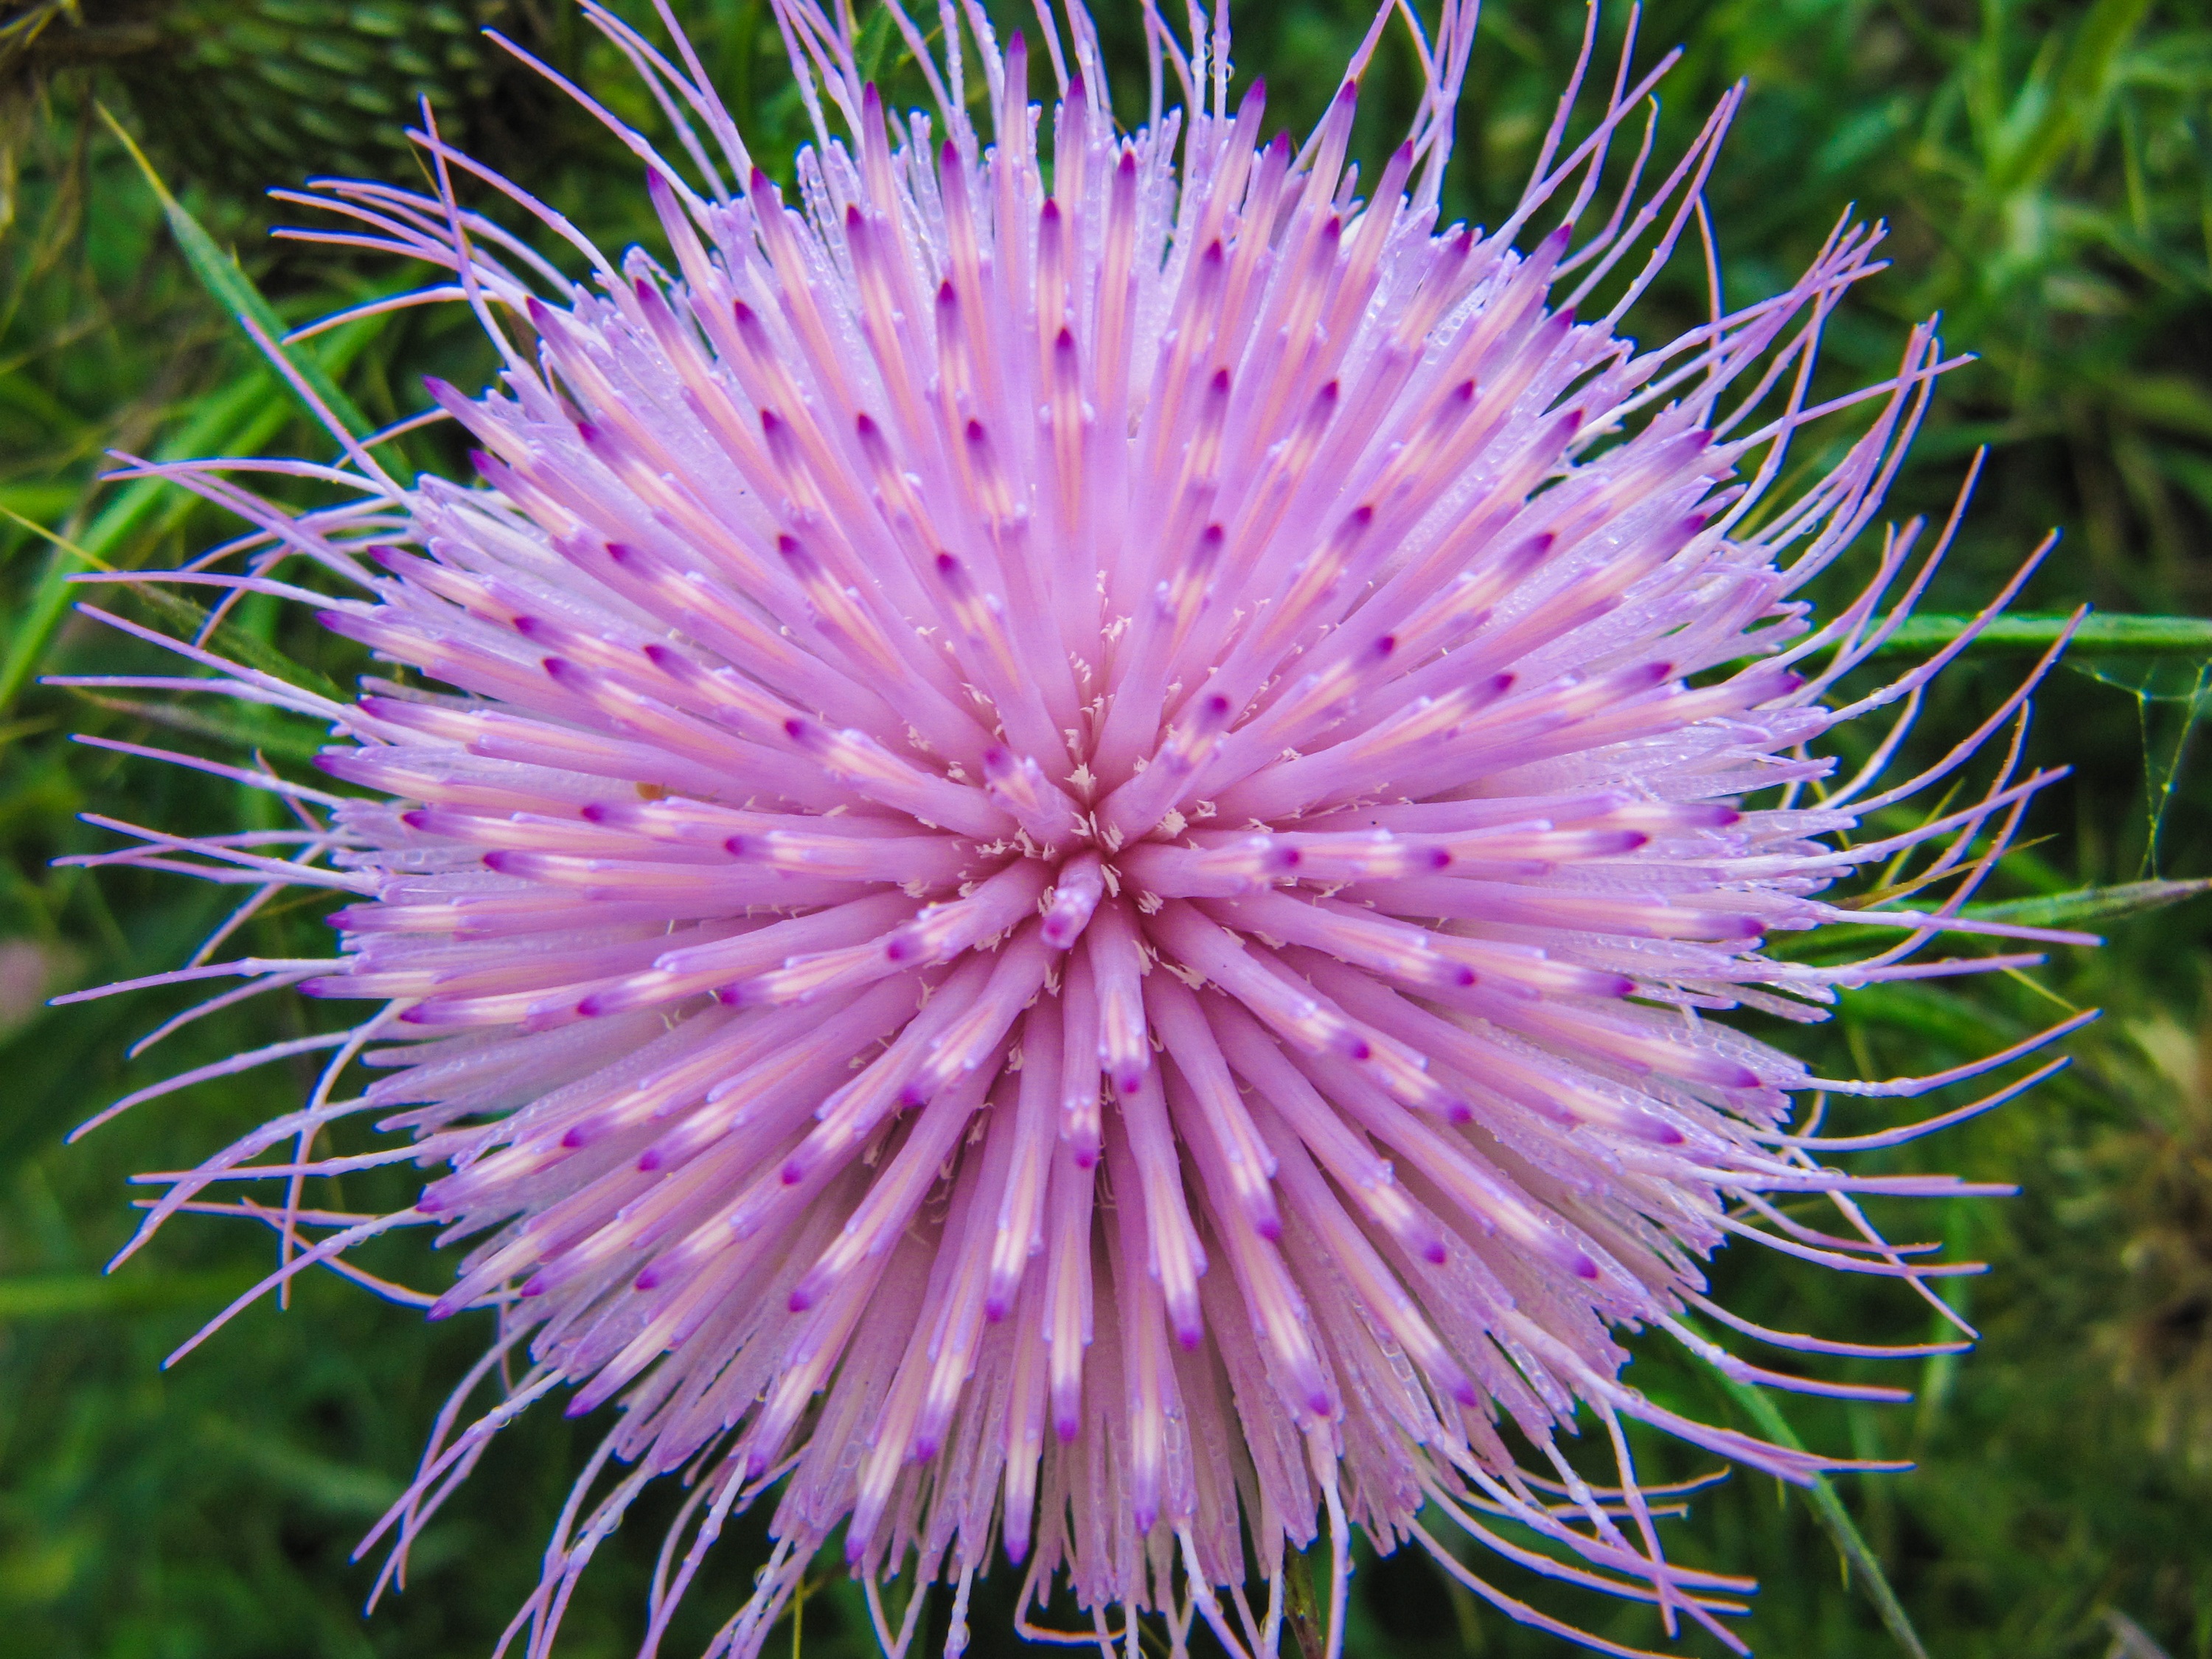
plant, flower, petal, botany, flora, wildflower, close up, thistle, macro photography, flowering plant, daisy family, silybum, plant stem, land plant